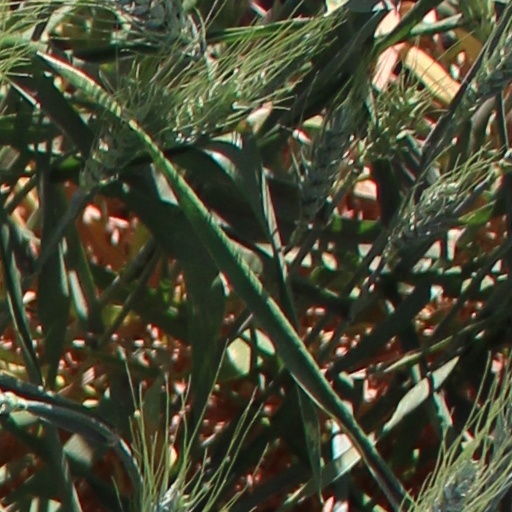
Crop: wheat